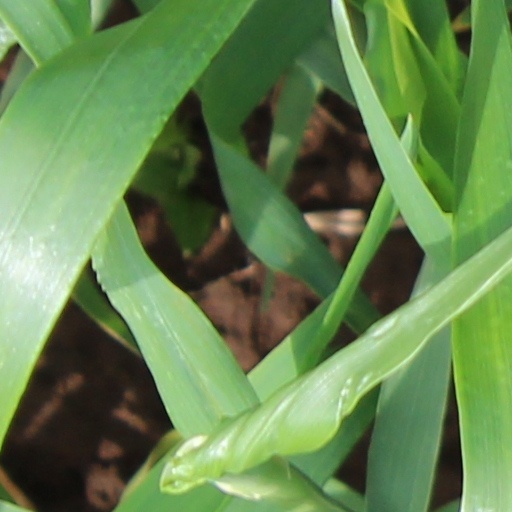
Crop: wheat